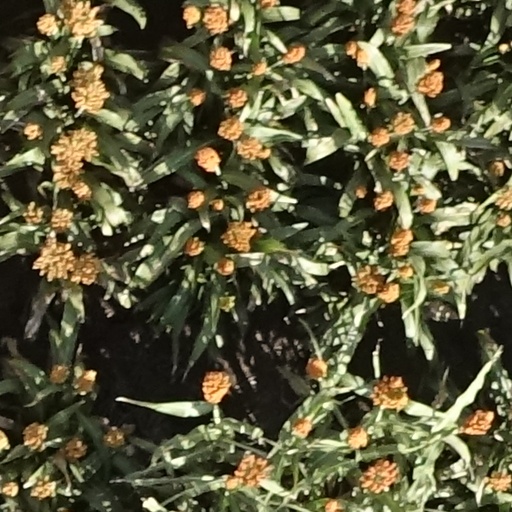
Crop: sorghum